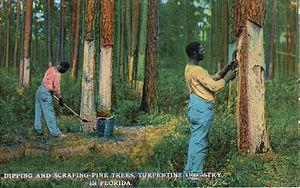
La térébenthine est une oléorésine récoltée à partir des arbres résineux, de couleur jaune ou brunâtre selon l'origine de l'arbre.
Le résinier est un professionnel effectuant des saignées dans les pins et récoltant la résine qui s'en écoule.